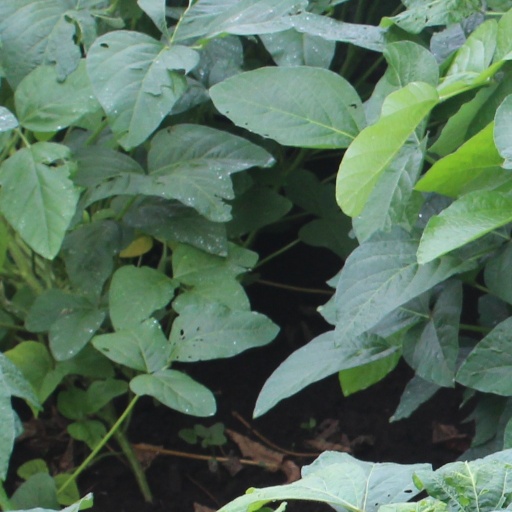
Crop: soybean